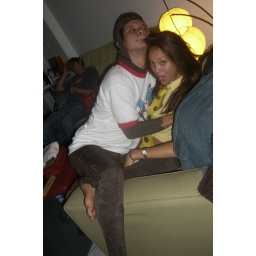
curious george and the wo&amp;quot;man&amp;quot; in the yellow hat